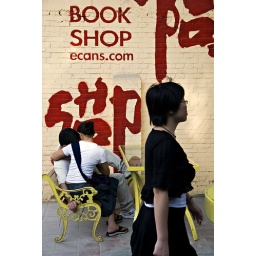
A young couple sitting on a bench in front of a small book shop at 798 Art District in Beijing.